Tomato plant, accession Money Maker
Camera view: bottom (45 deg); turntable rotation: 150 degrees
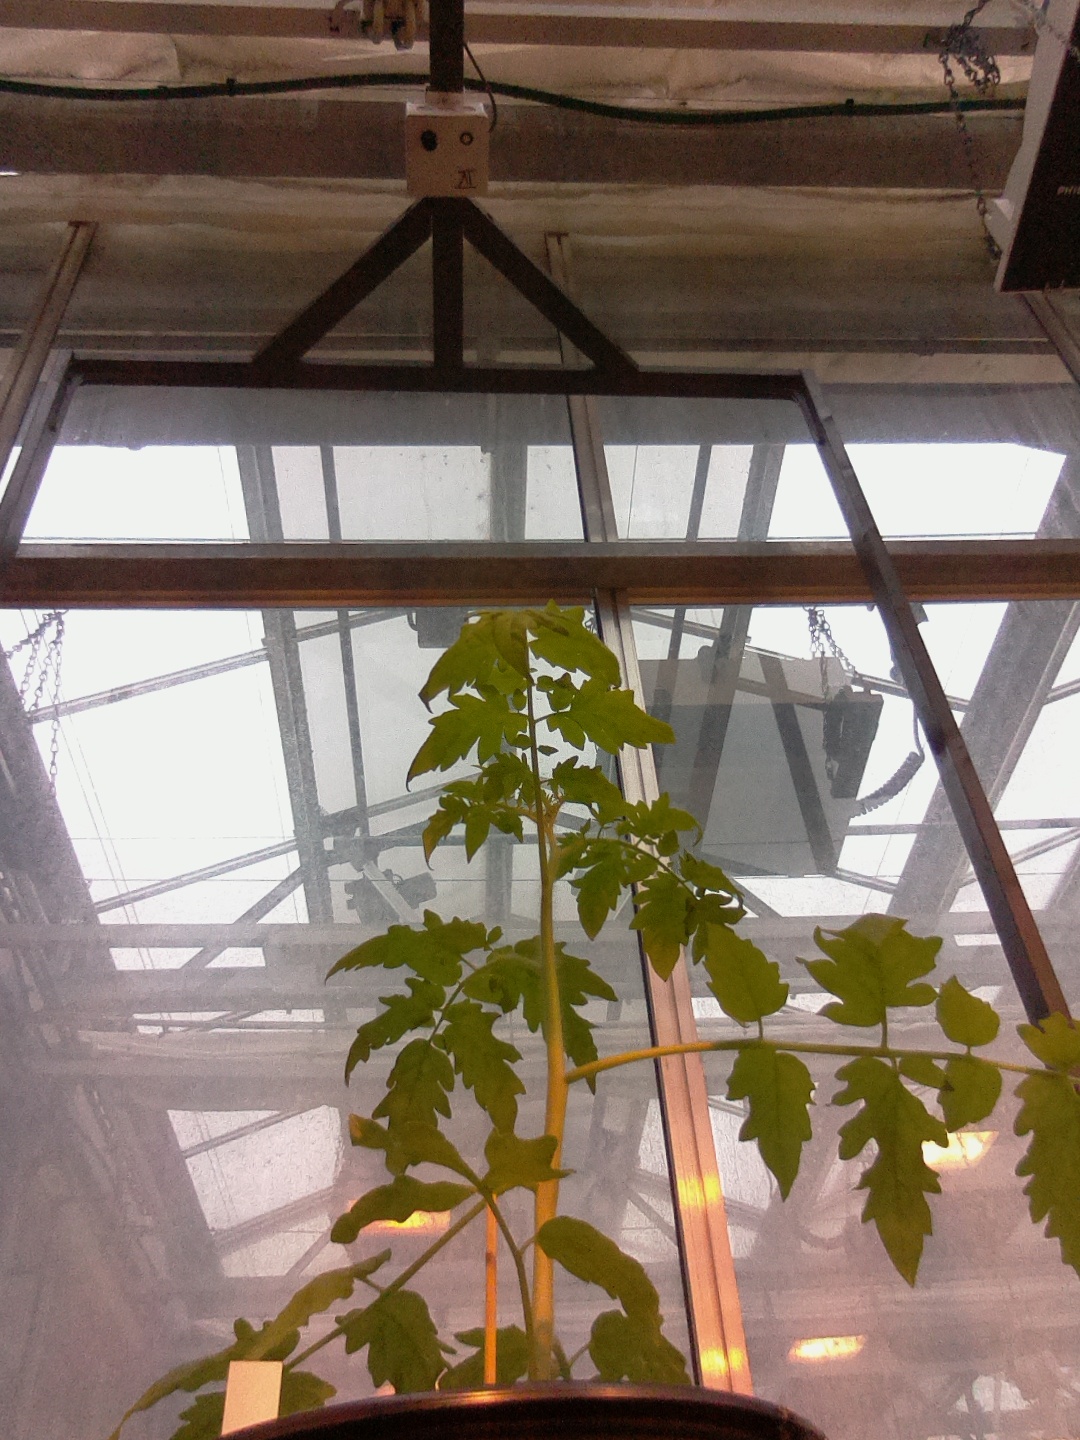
BBCH growth stage 13: 6 of true leaves visible